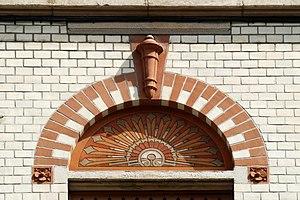
Belgique - Bruxelles - Maison Govaerts
La « Maison Govaerts » est un édifice Art nouveau situé au numéro 112 de la rue de Liedekerke à Saint-Josse-ten-Noode, une des 19 communes composant la Région de Bruxelles-Capitale en Belgique.